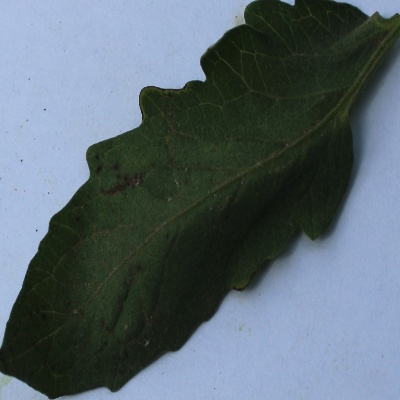
Crop: Tomato
Condition: septoria leaf spot